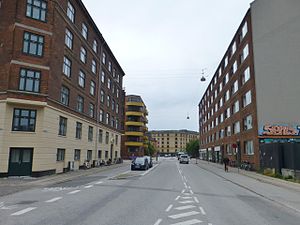
Vordingborggade
Vordingborggade ved Østbanegade.
Vordingborggade er en ca. 400 meter lang gade på Indre Østerbro. Det er en sidegade til Østerbrogade, der fortsætter mod øst og ender mod øst ved jernbaneviadukten ved Kalkbrænderihavnsgade.